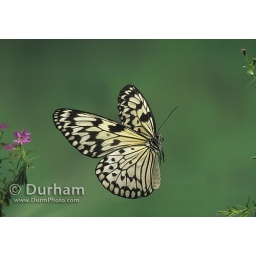
A paper white butterfly (Idea leuconoe), photographed with a high-speed camera at the Pacific Science Center butterfly exhbit in Seattle.